Araneta City

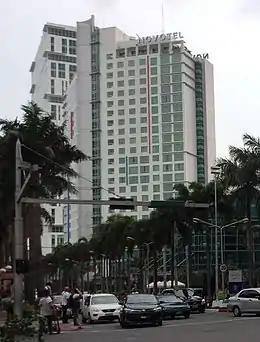
Novotel Manila Araneta City

The Ali Mall is a four-storey mall located within the corner lot of P. Tuazon Boulevard, and General Romulo Avenue, Ali Mall served as the first integrated mall in the country, following its opening in 1976. Named after Muhammad Ali in the aftermath of his fight against Joe Frazier in the Thrilla in Manila, held at the Araneta Coliseum. The mall has of floor area and is occupied by local shops, restaurants, and government facilities.